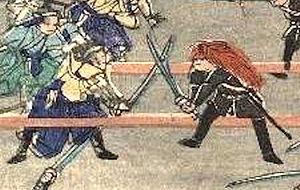
Le shaguma est un type de couvre-chef porté par les soldats des troupes impériales japonaises pendant la guerre de Boshin. Il était très original du fait qu'il était pourvu de cheveux colorés d'« ours ».
Le shōgitai était un corps d’élite du shogunat Tokugawa au cours de la période du Bakumatsu au Japon. Le shōgitai a pris une grande part dans les batailles de la guerre de Boshin, particulièrement à la bataille de Toba-Fushimi, et à la bataille d’Ueno où il a presque été exterminé.